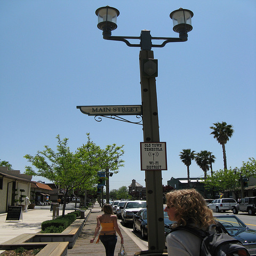
a street sign on a pole on a city street
Two ladies walking down a city street past the intersection with Main Street.
Two women are walking near a street sign for Main Street.
The main street sign is attached to a double light post.
Pedestrians walking underneath a traffic light by a city road.